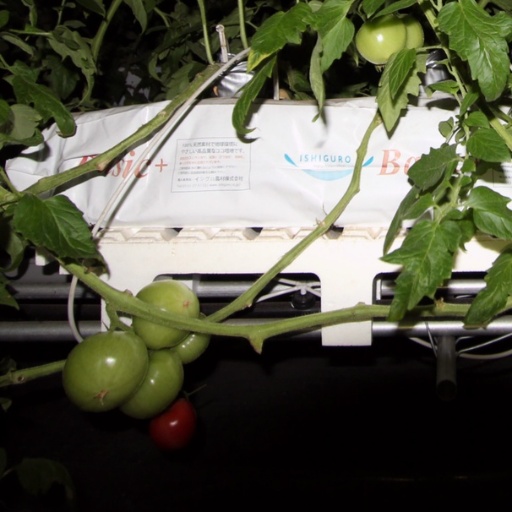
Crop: tomato